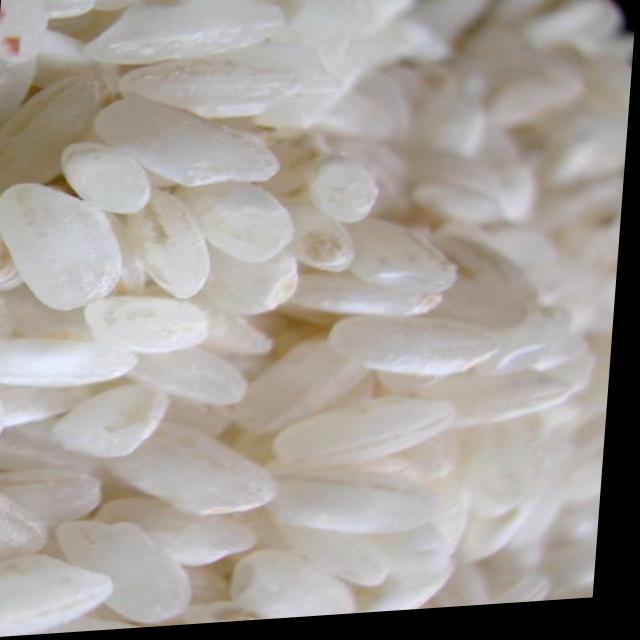
Dish: white_rice